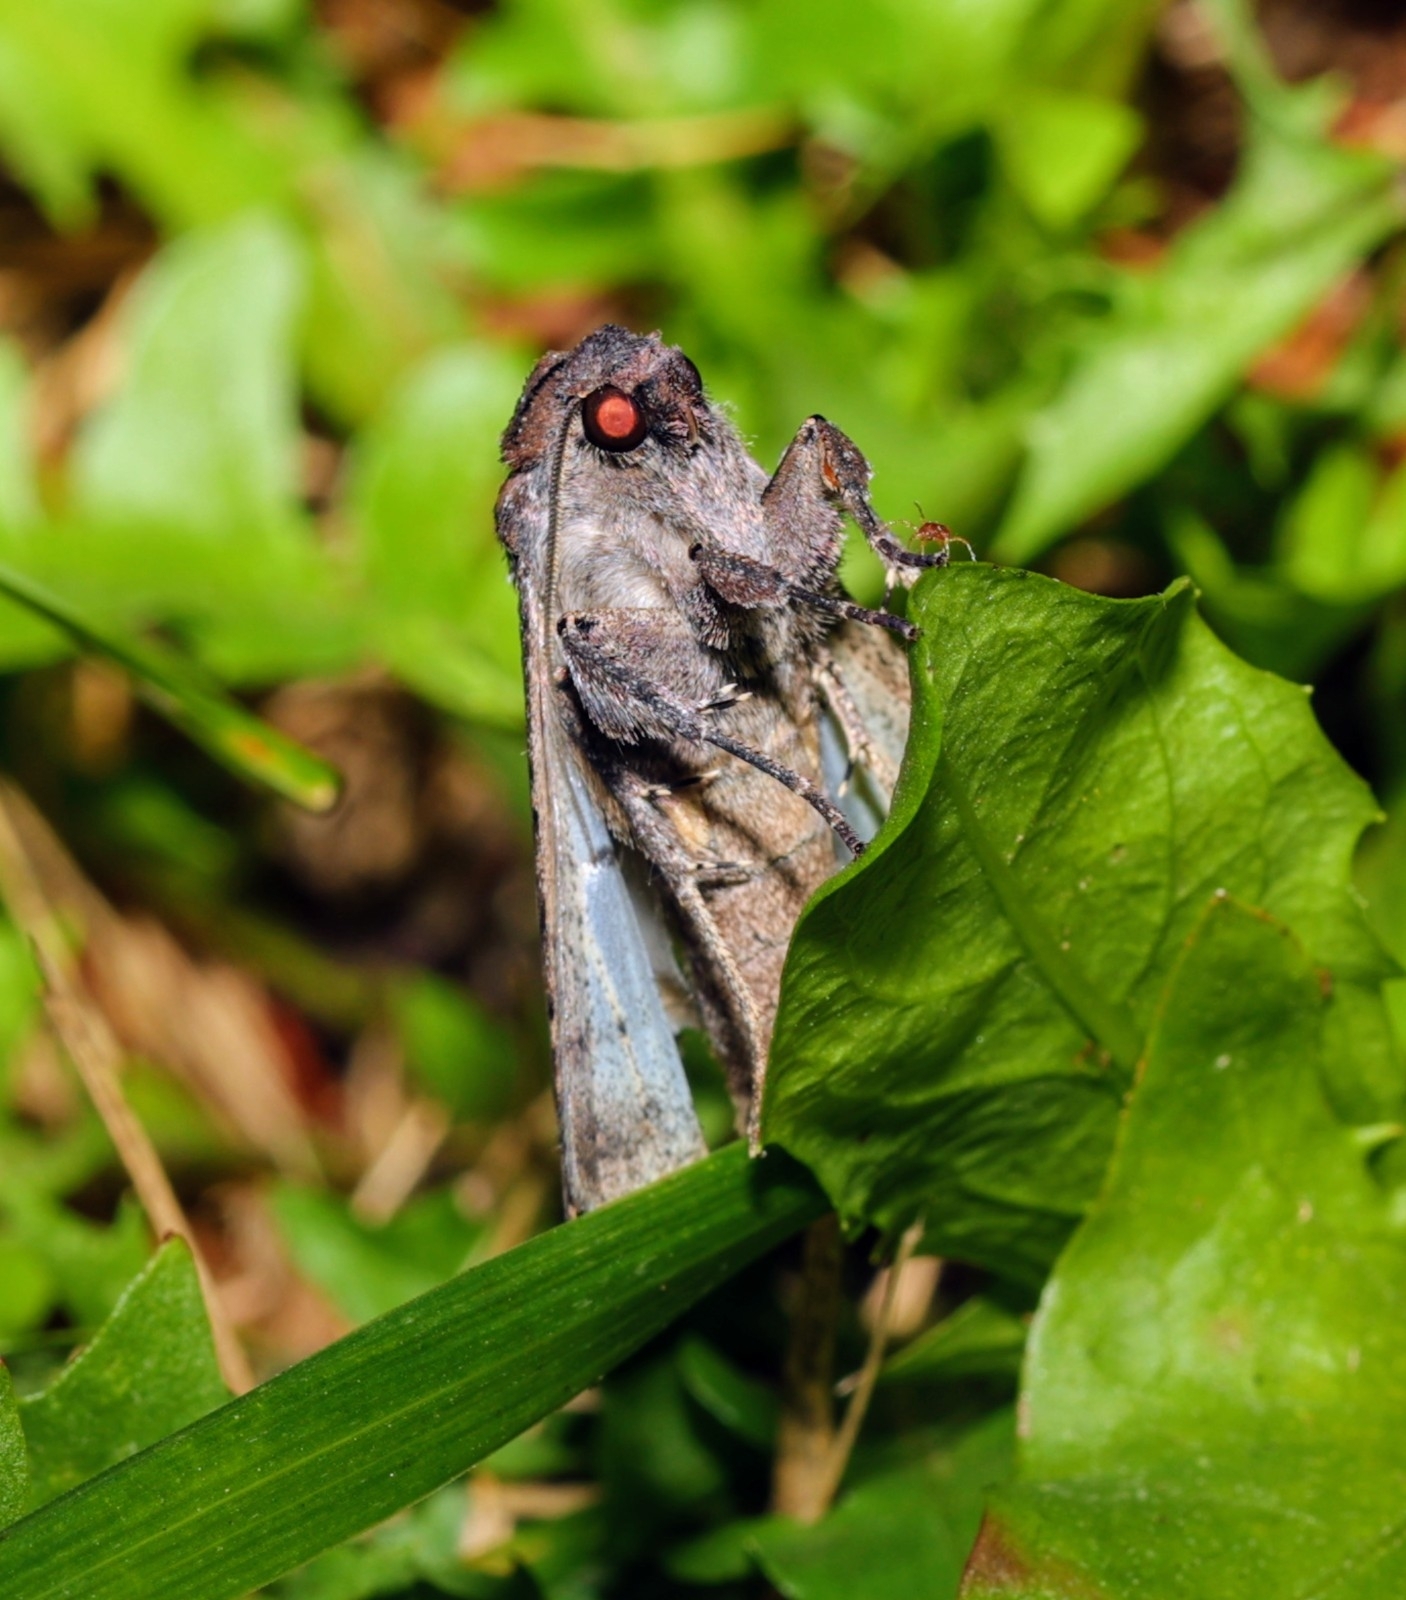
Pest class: cutworms